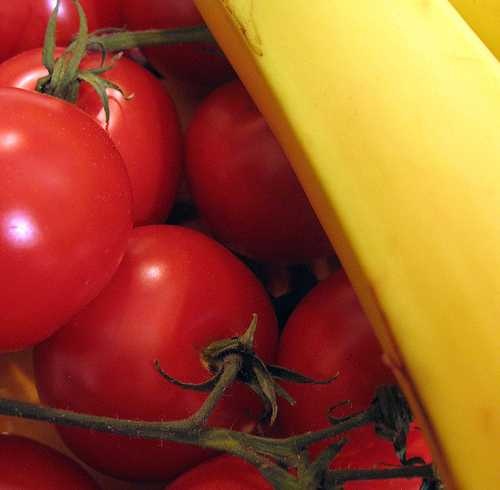
Label: Banana